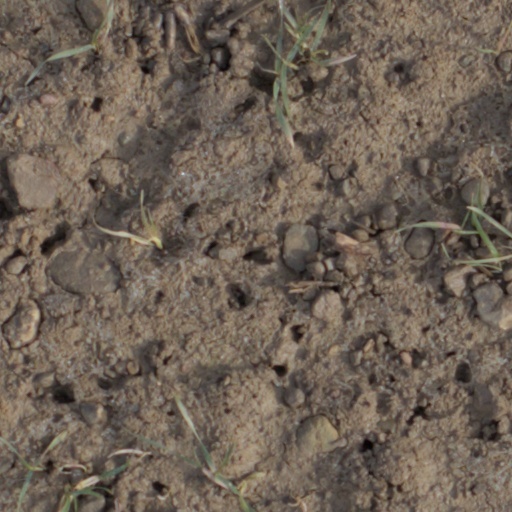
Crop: wheat